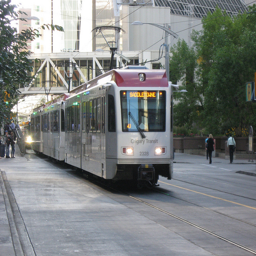
unable to see image in this particular area
A passenger train that is driving down some tracks.
trolley train riding up a hill in a city
A train is moving along a city street.
a public transit train on a city street